Special Relationship

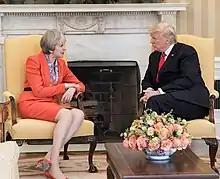
Prime Minister Theresa May (left) and President Donald Trump (right) in the Oval Office, January 2017.

In 1989, after Bush proposed a reduction in US troops stationed in Europe, Thatcher lectured Bush on the importance of freedom. Bush came out of this encounter asking, "Why does she have any doubt that we feel this way on this issue?"